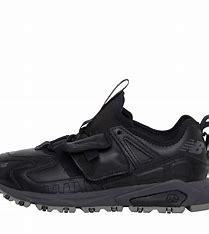
Brand: New
Model: Balance New Balance X Racer